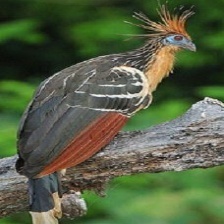
Species: HOATZIN
Scientific name: OPHISTHOCOMUS HOAZIN